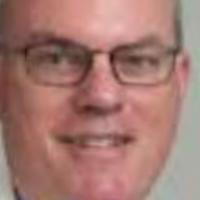
Age group: age 41-55